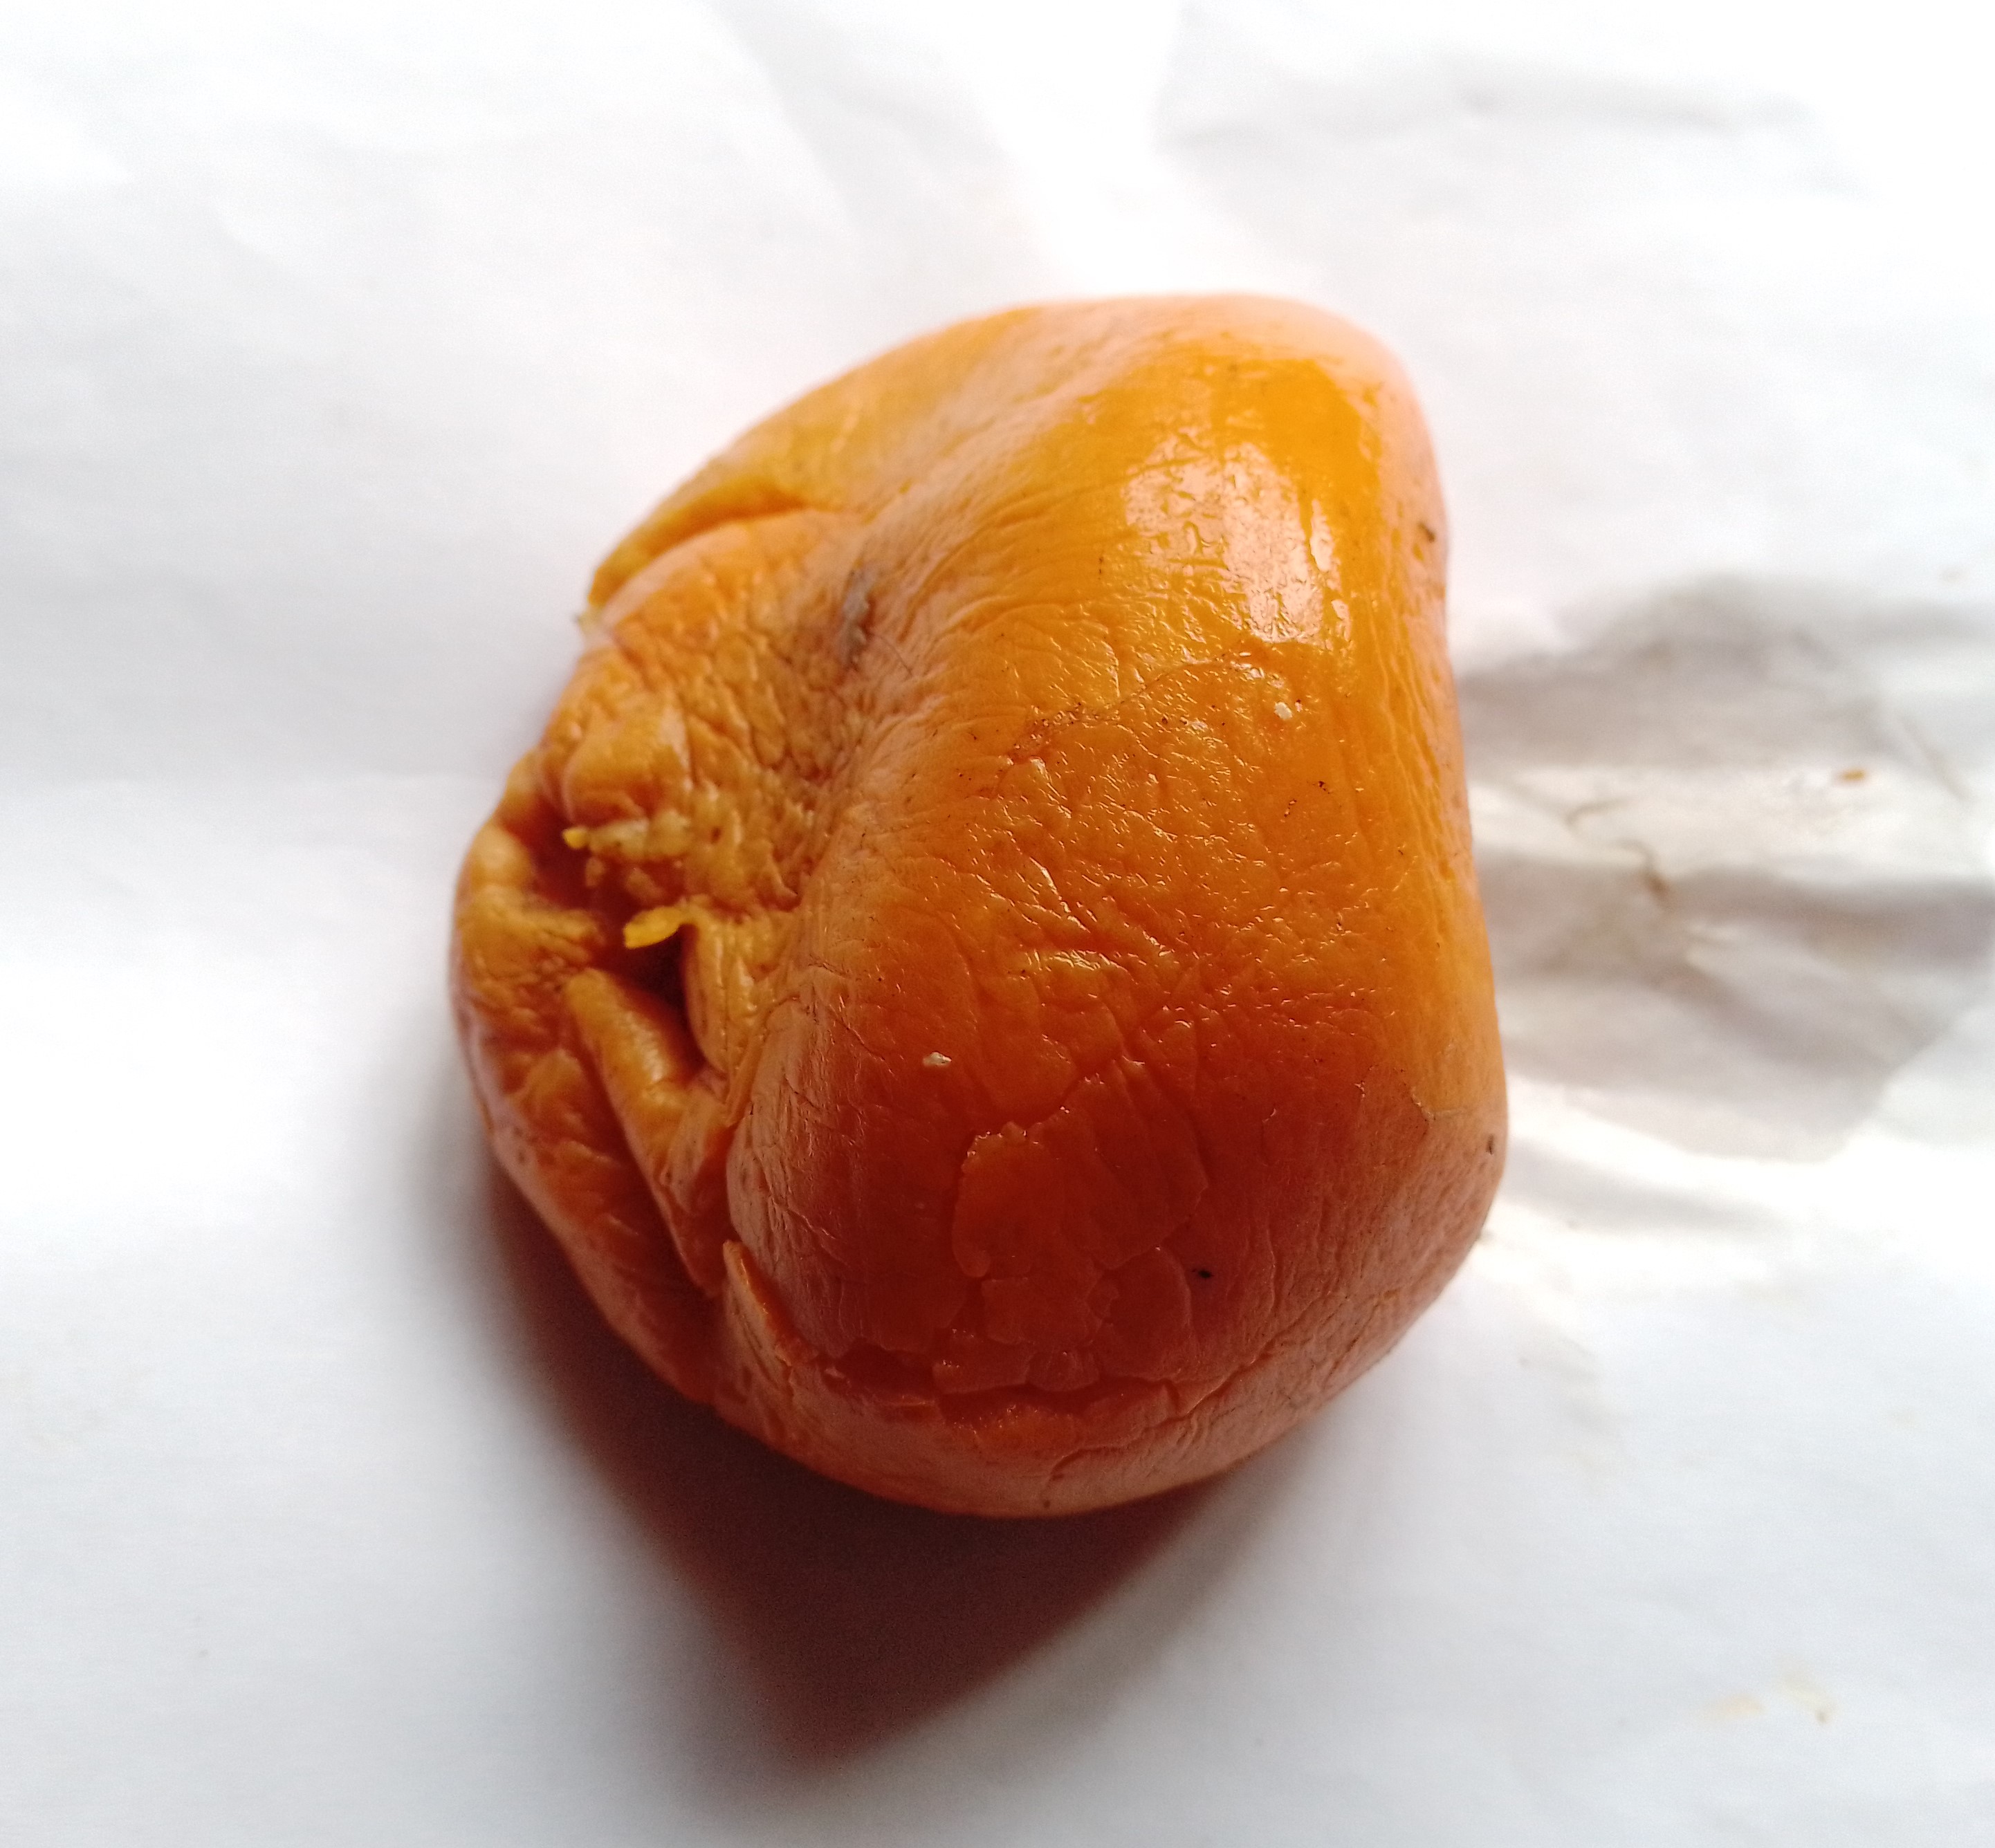
Fruit: orange
Condition: rotten